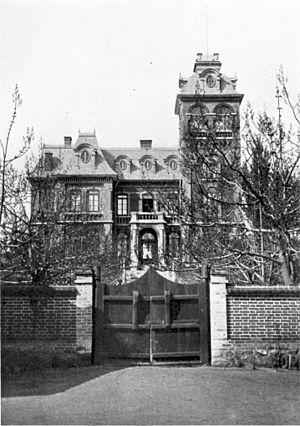
Cet article traite des relations entre la Corée du Sud et la France. Elles ont pris leur essor à la fin de la période de la dynastie Joseon avec la signature du traité d’amitié et de commerce entre la France et la Corée le 4 juin 1886. En 2015, près de 3 000 Français résident en Corée du Sud et 7 000 Sud-Coréens résident en France.